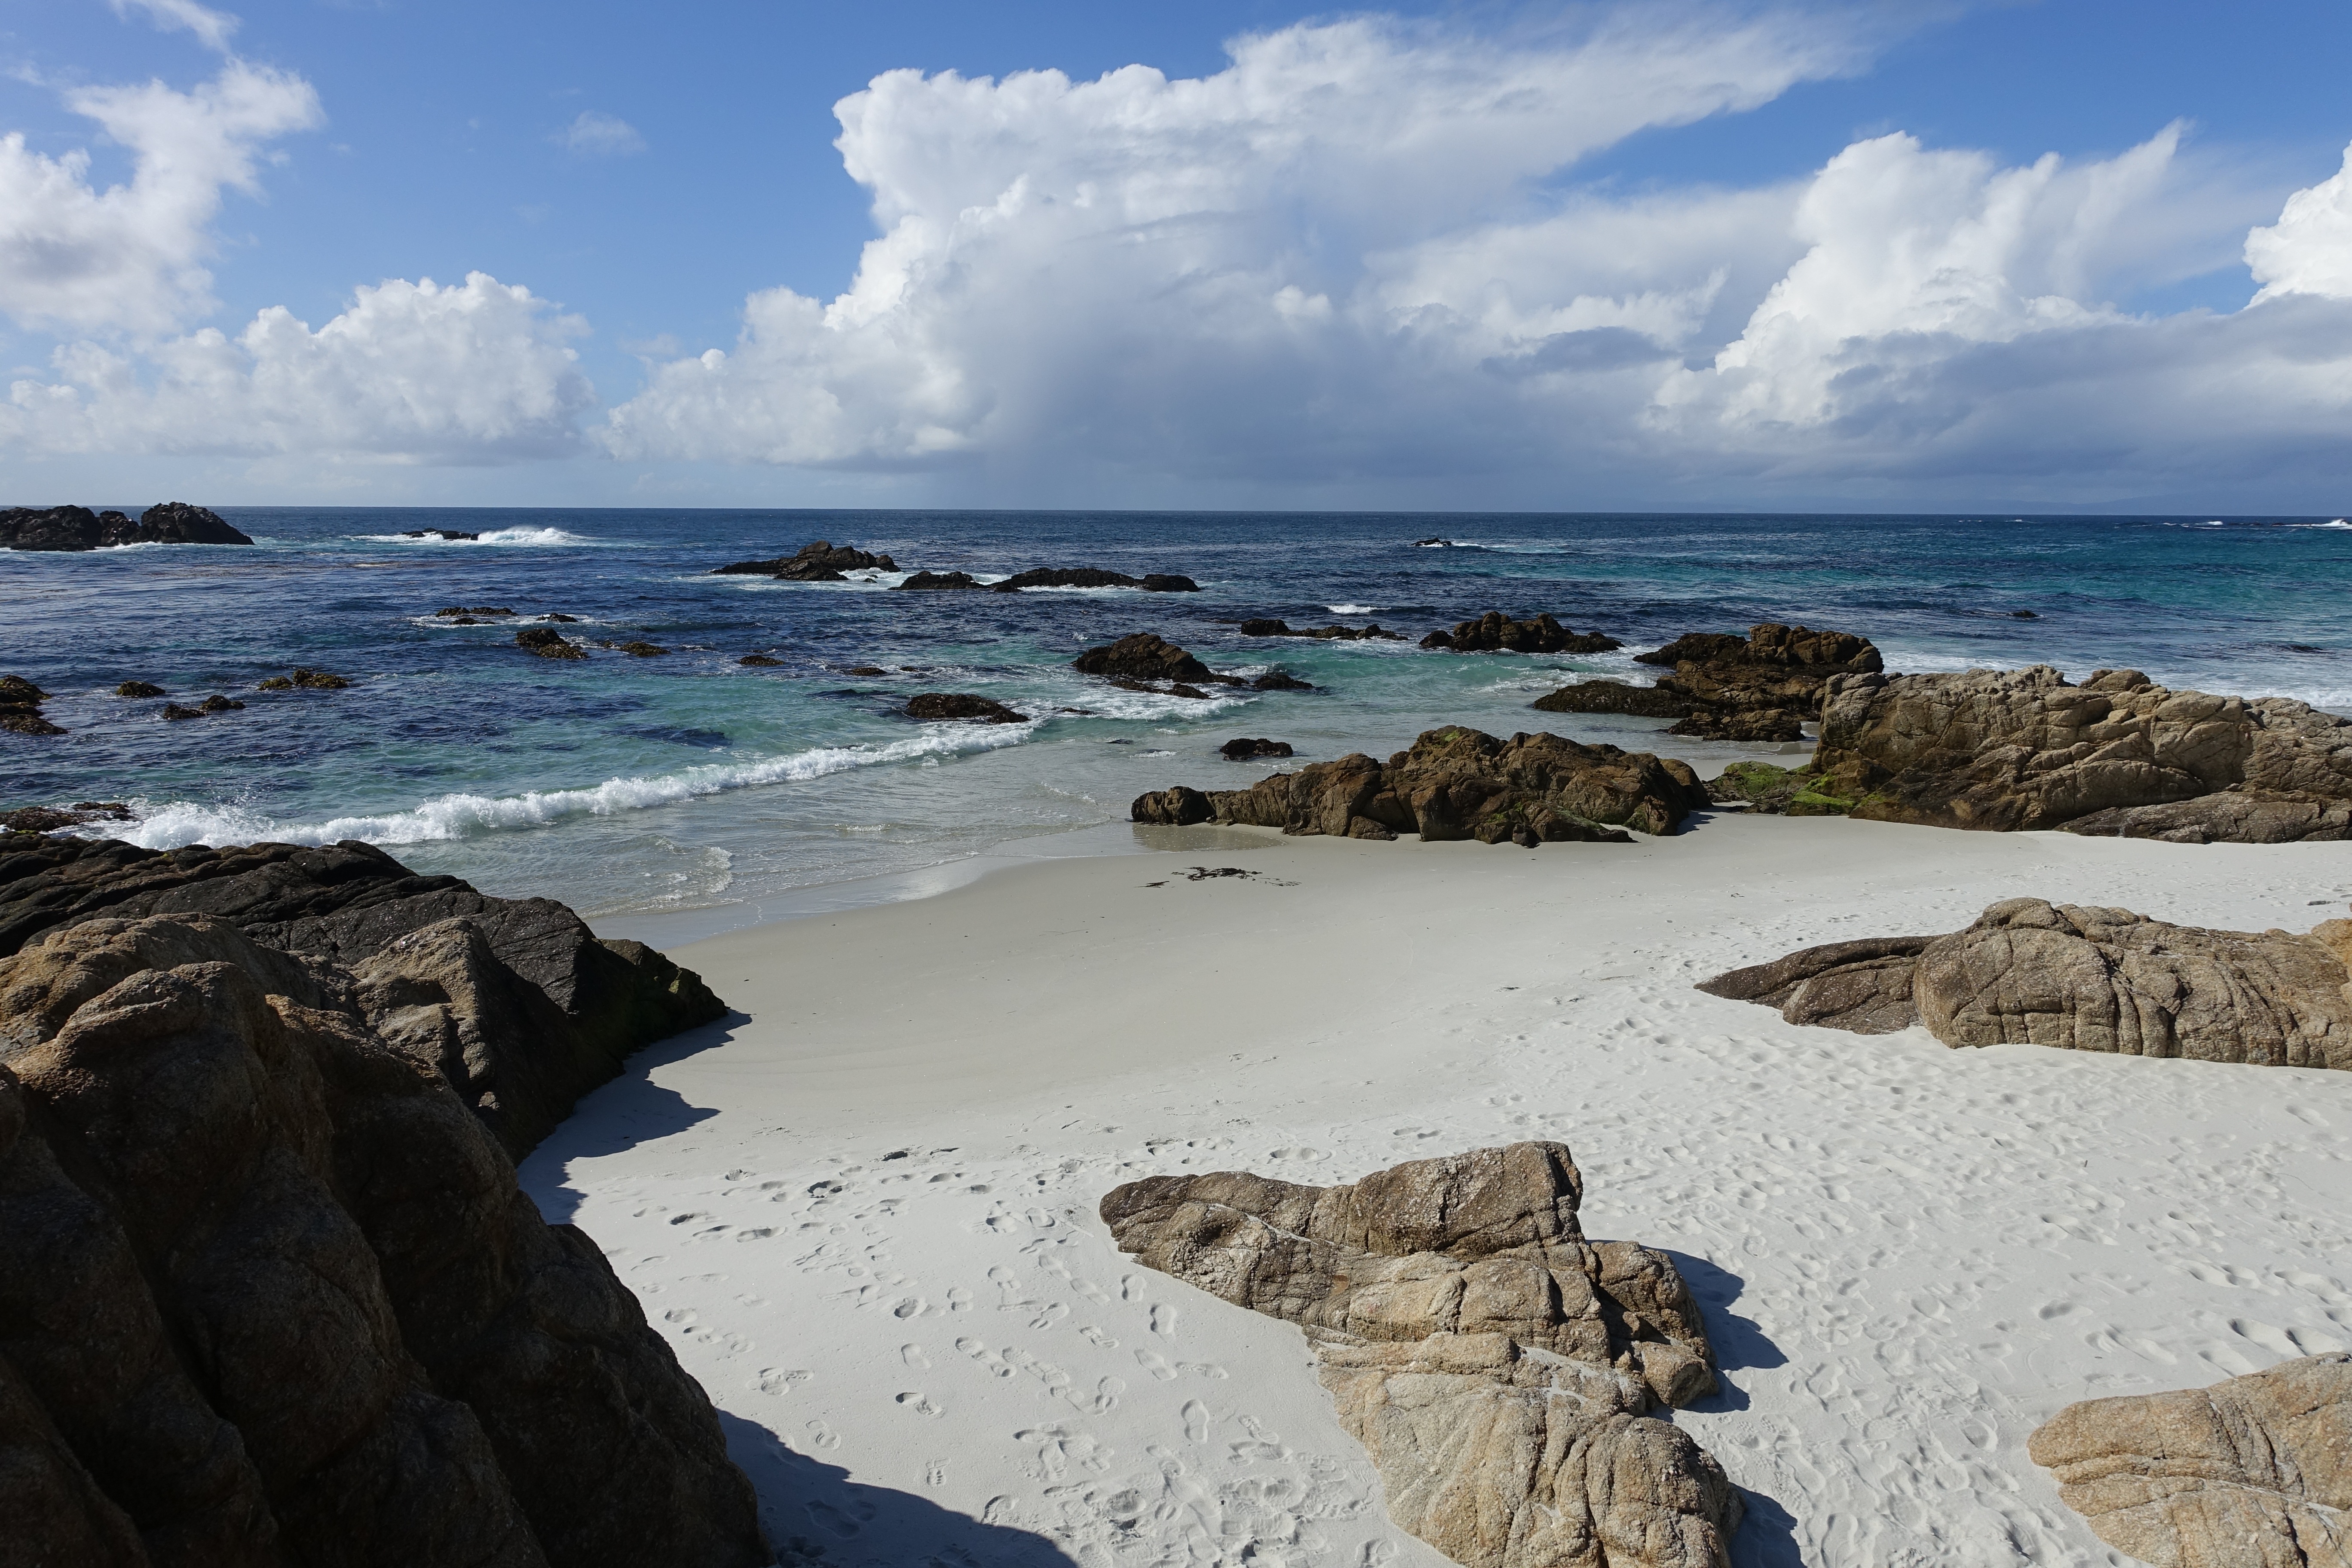
beach, sea, coast, water, sand, rock, ocean, horizon, cloud, shore, wave, vacation, cliff, cove, usa, bay, terrain, california, material, body of water, west coast, cape, pebble beach, wind wave